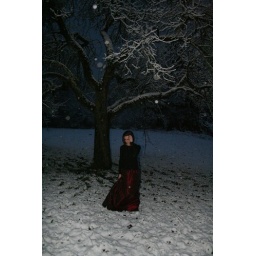
Feeling blue in red